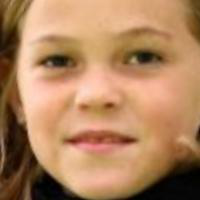
Age group: age 11-20